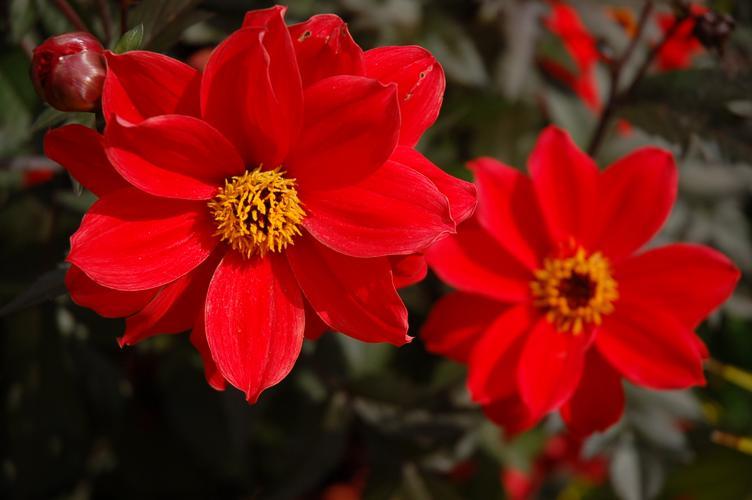
Label: bishop of llandaff